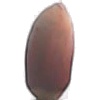
Label: Hazelnut 1